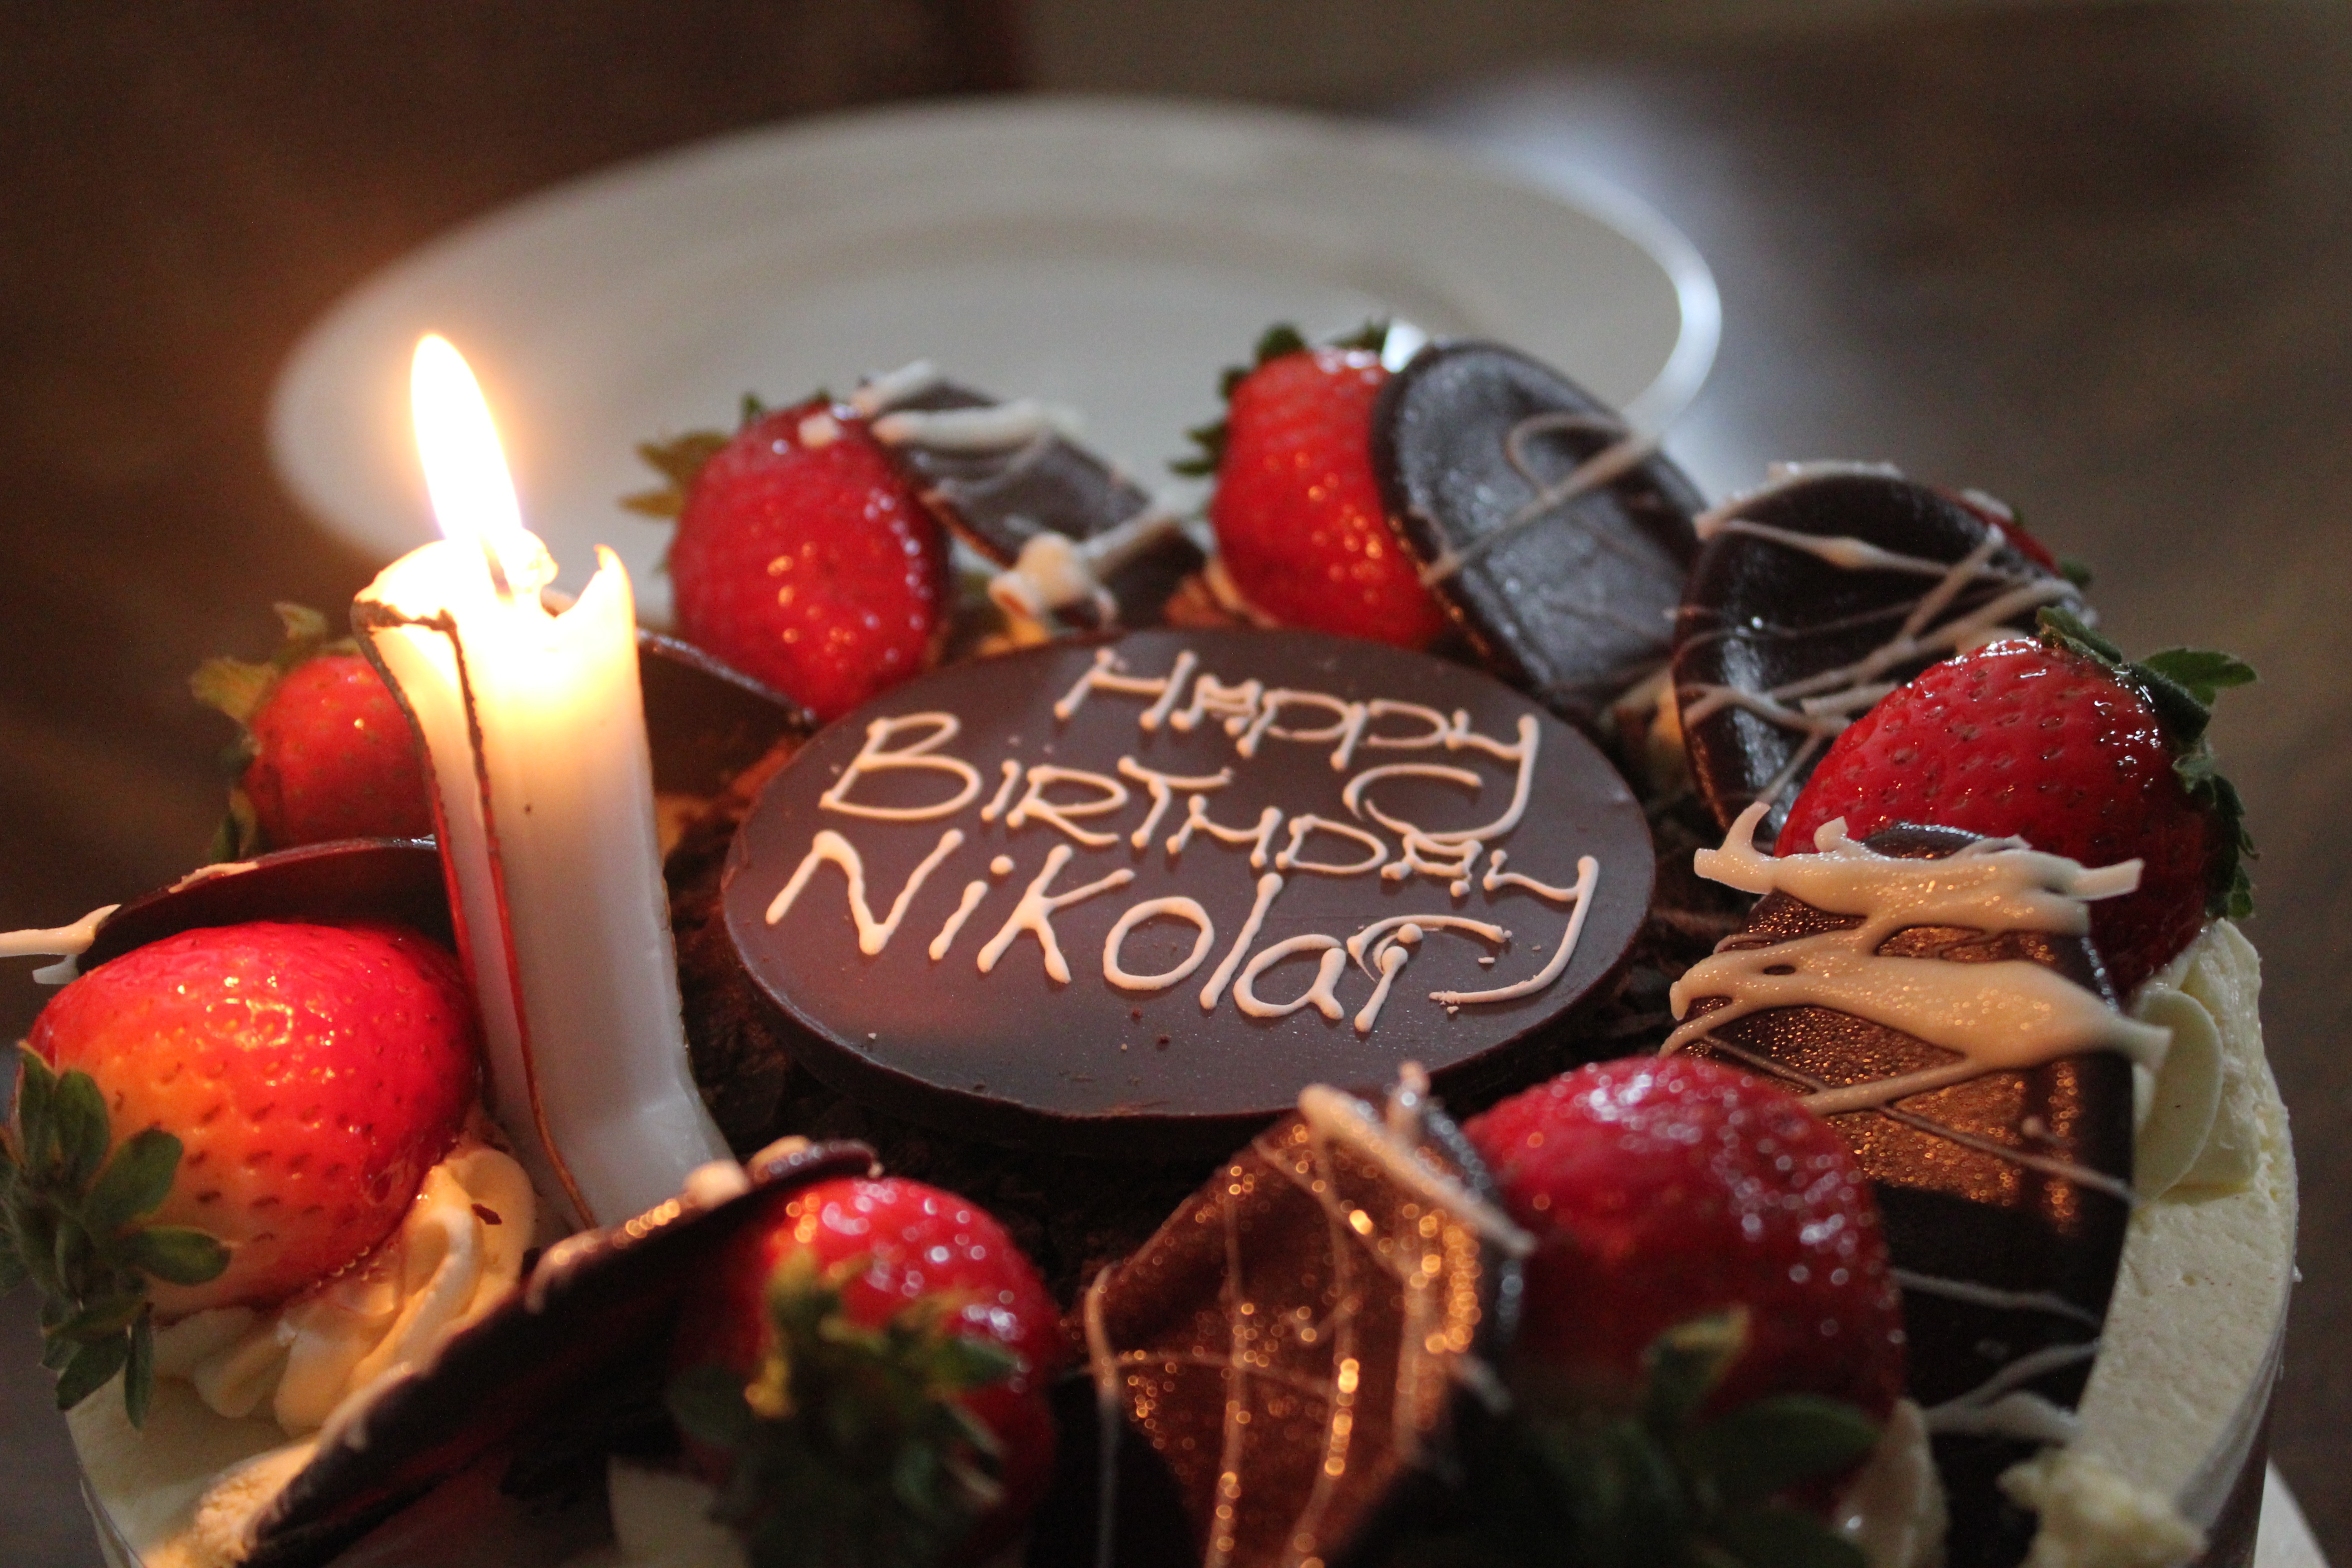
sweet, celebration, meal, food, produce, colorful, chocolate, candle, christmas, dessert, cake, strawberry, celebrate, baked, christmas decoration, birthday